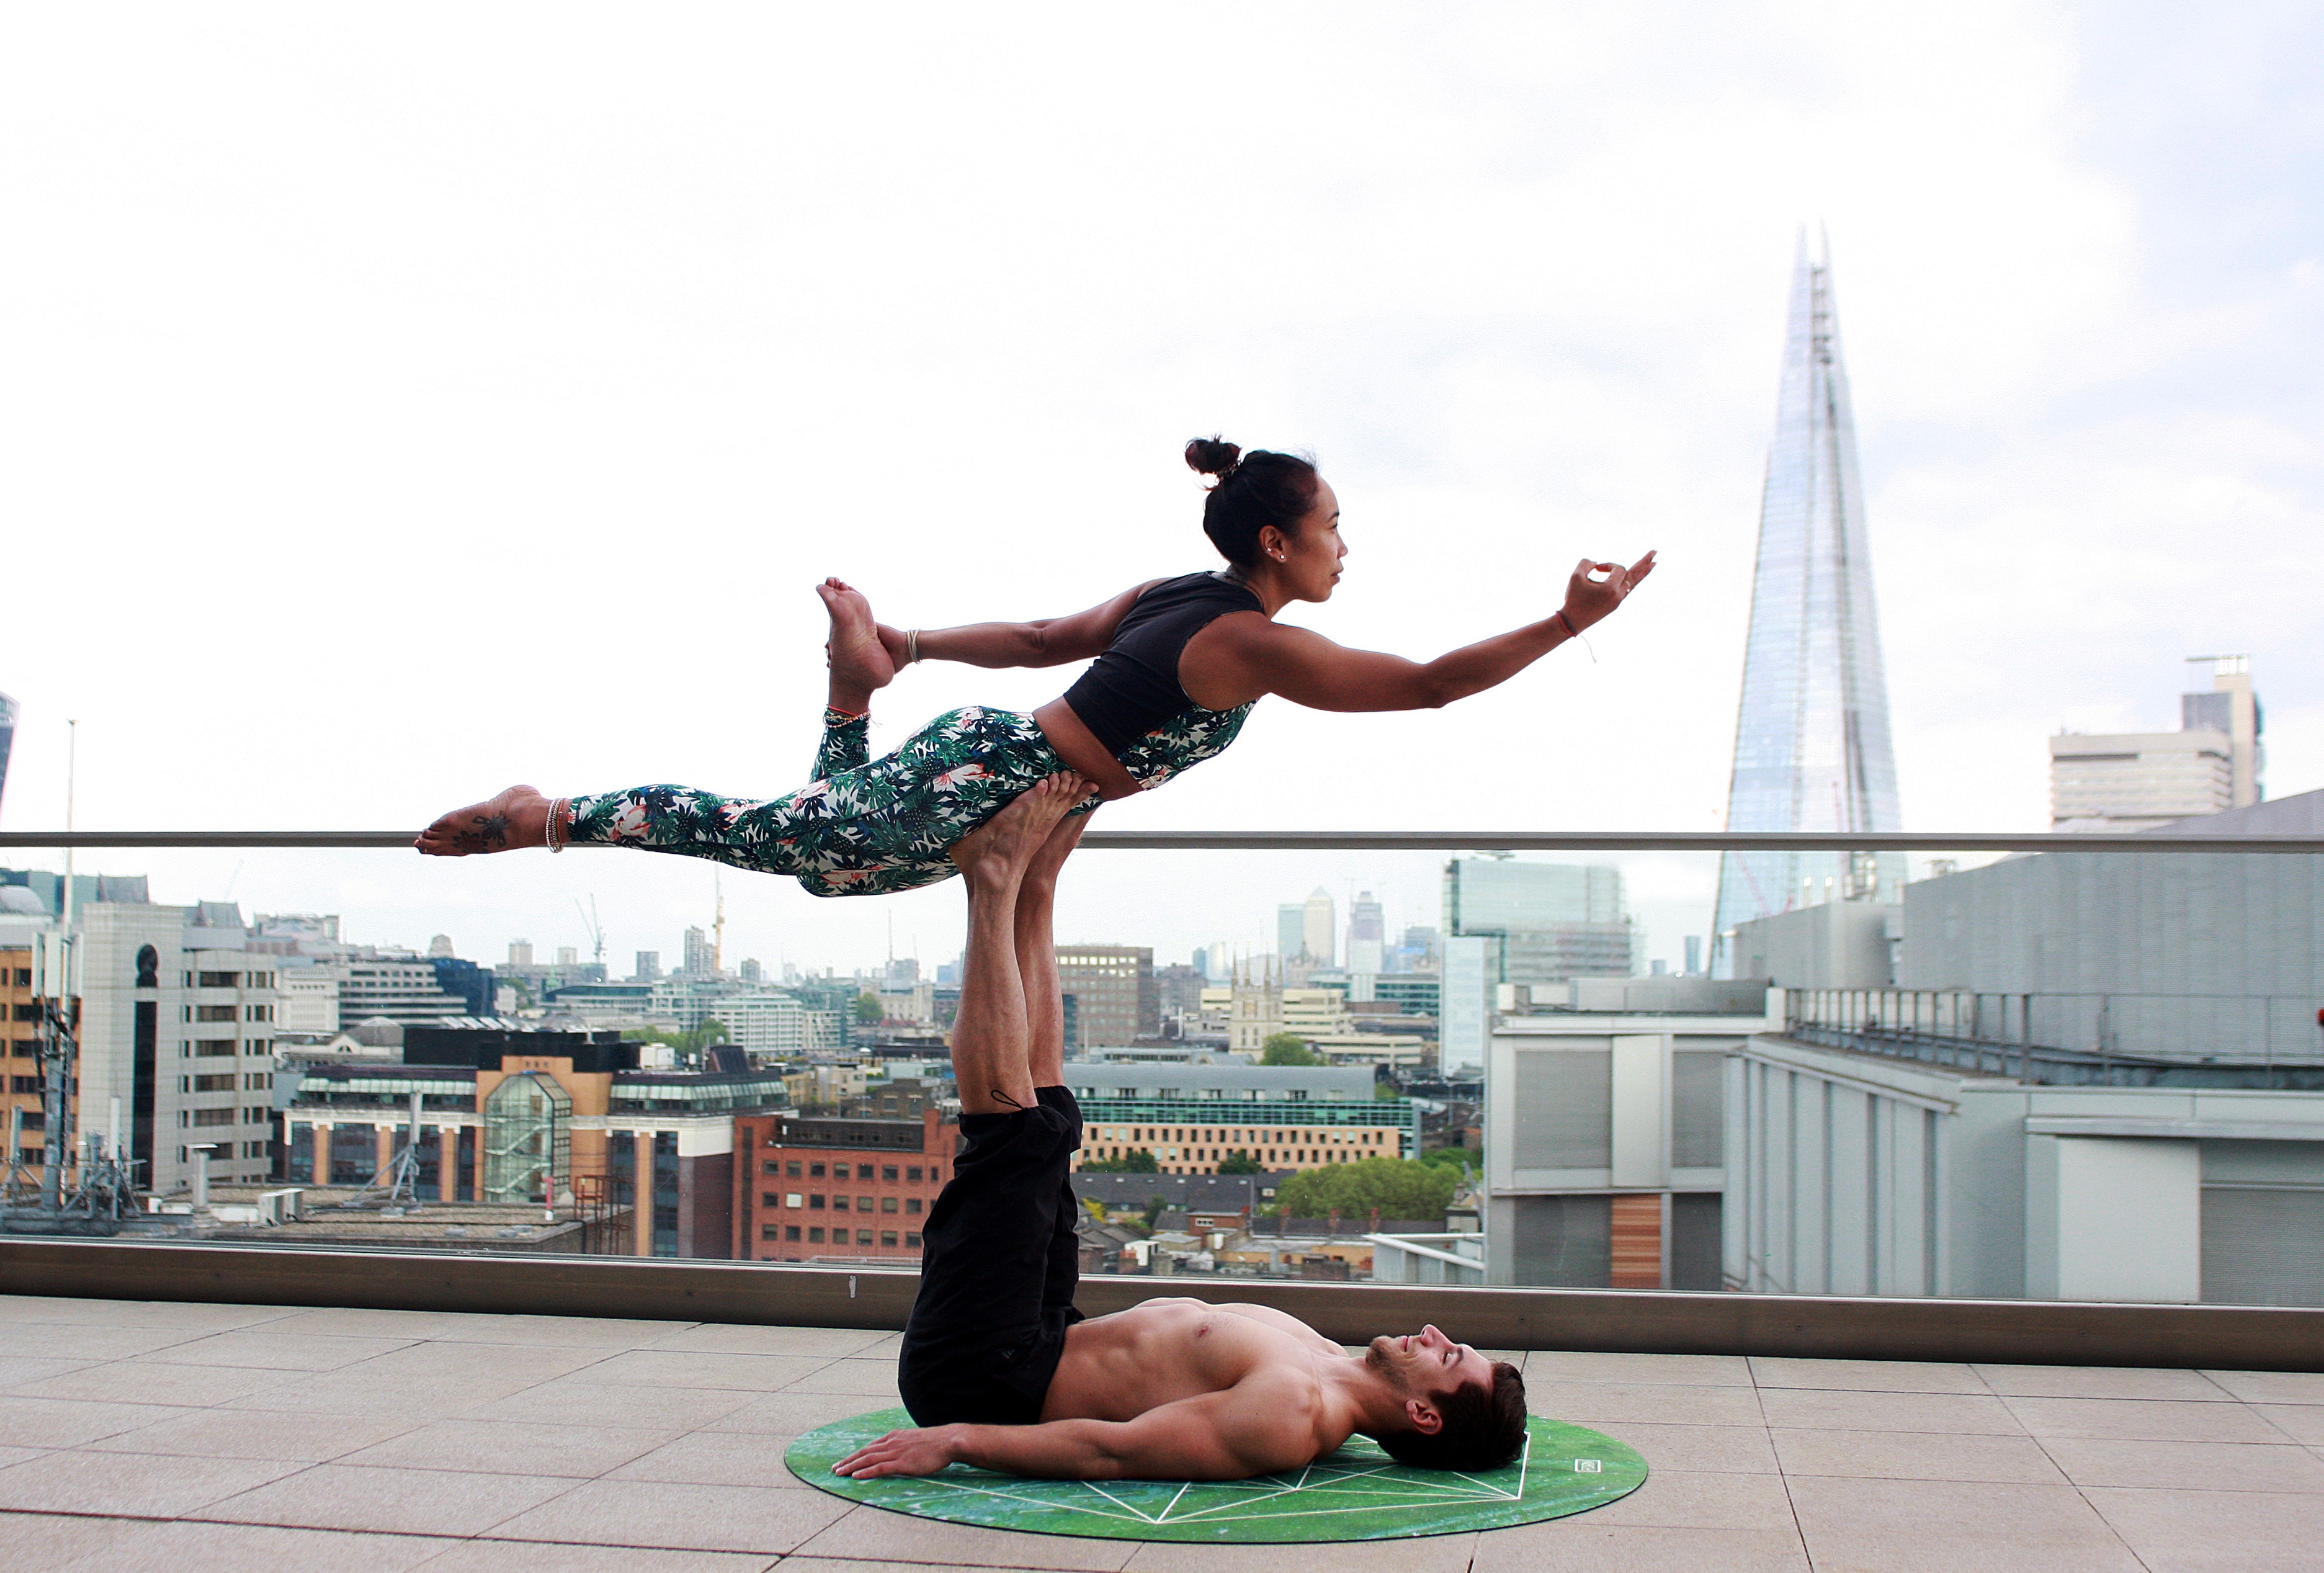
acrobatics, leg, performance, physical fitness, balance, Flip acrobatic, joint, stretching, performing arts, dance, performance art, individual sports